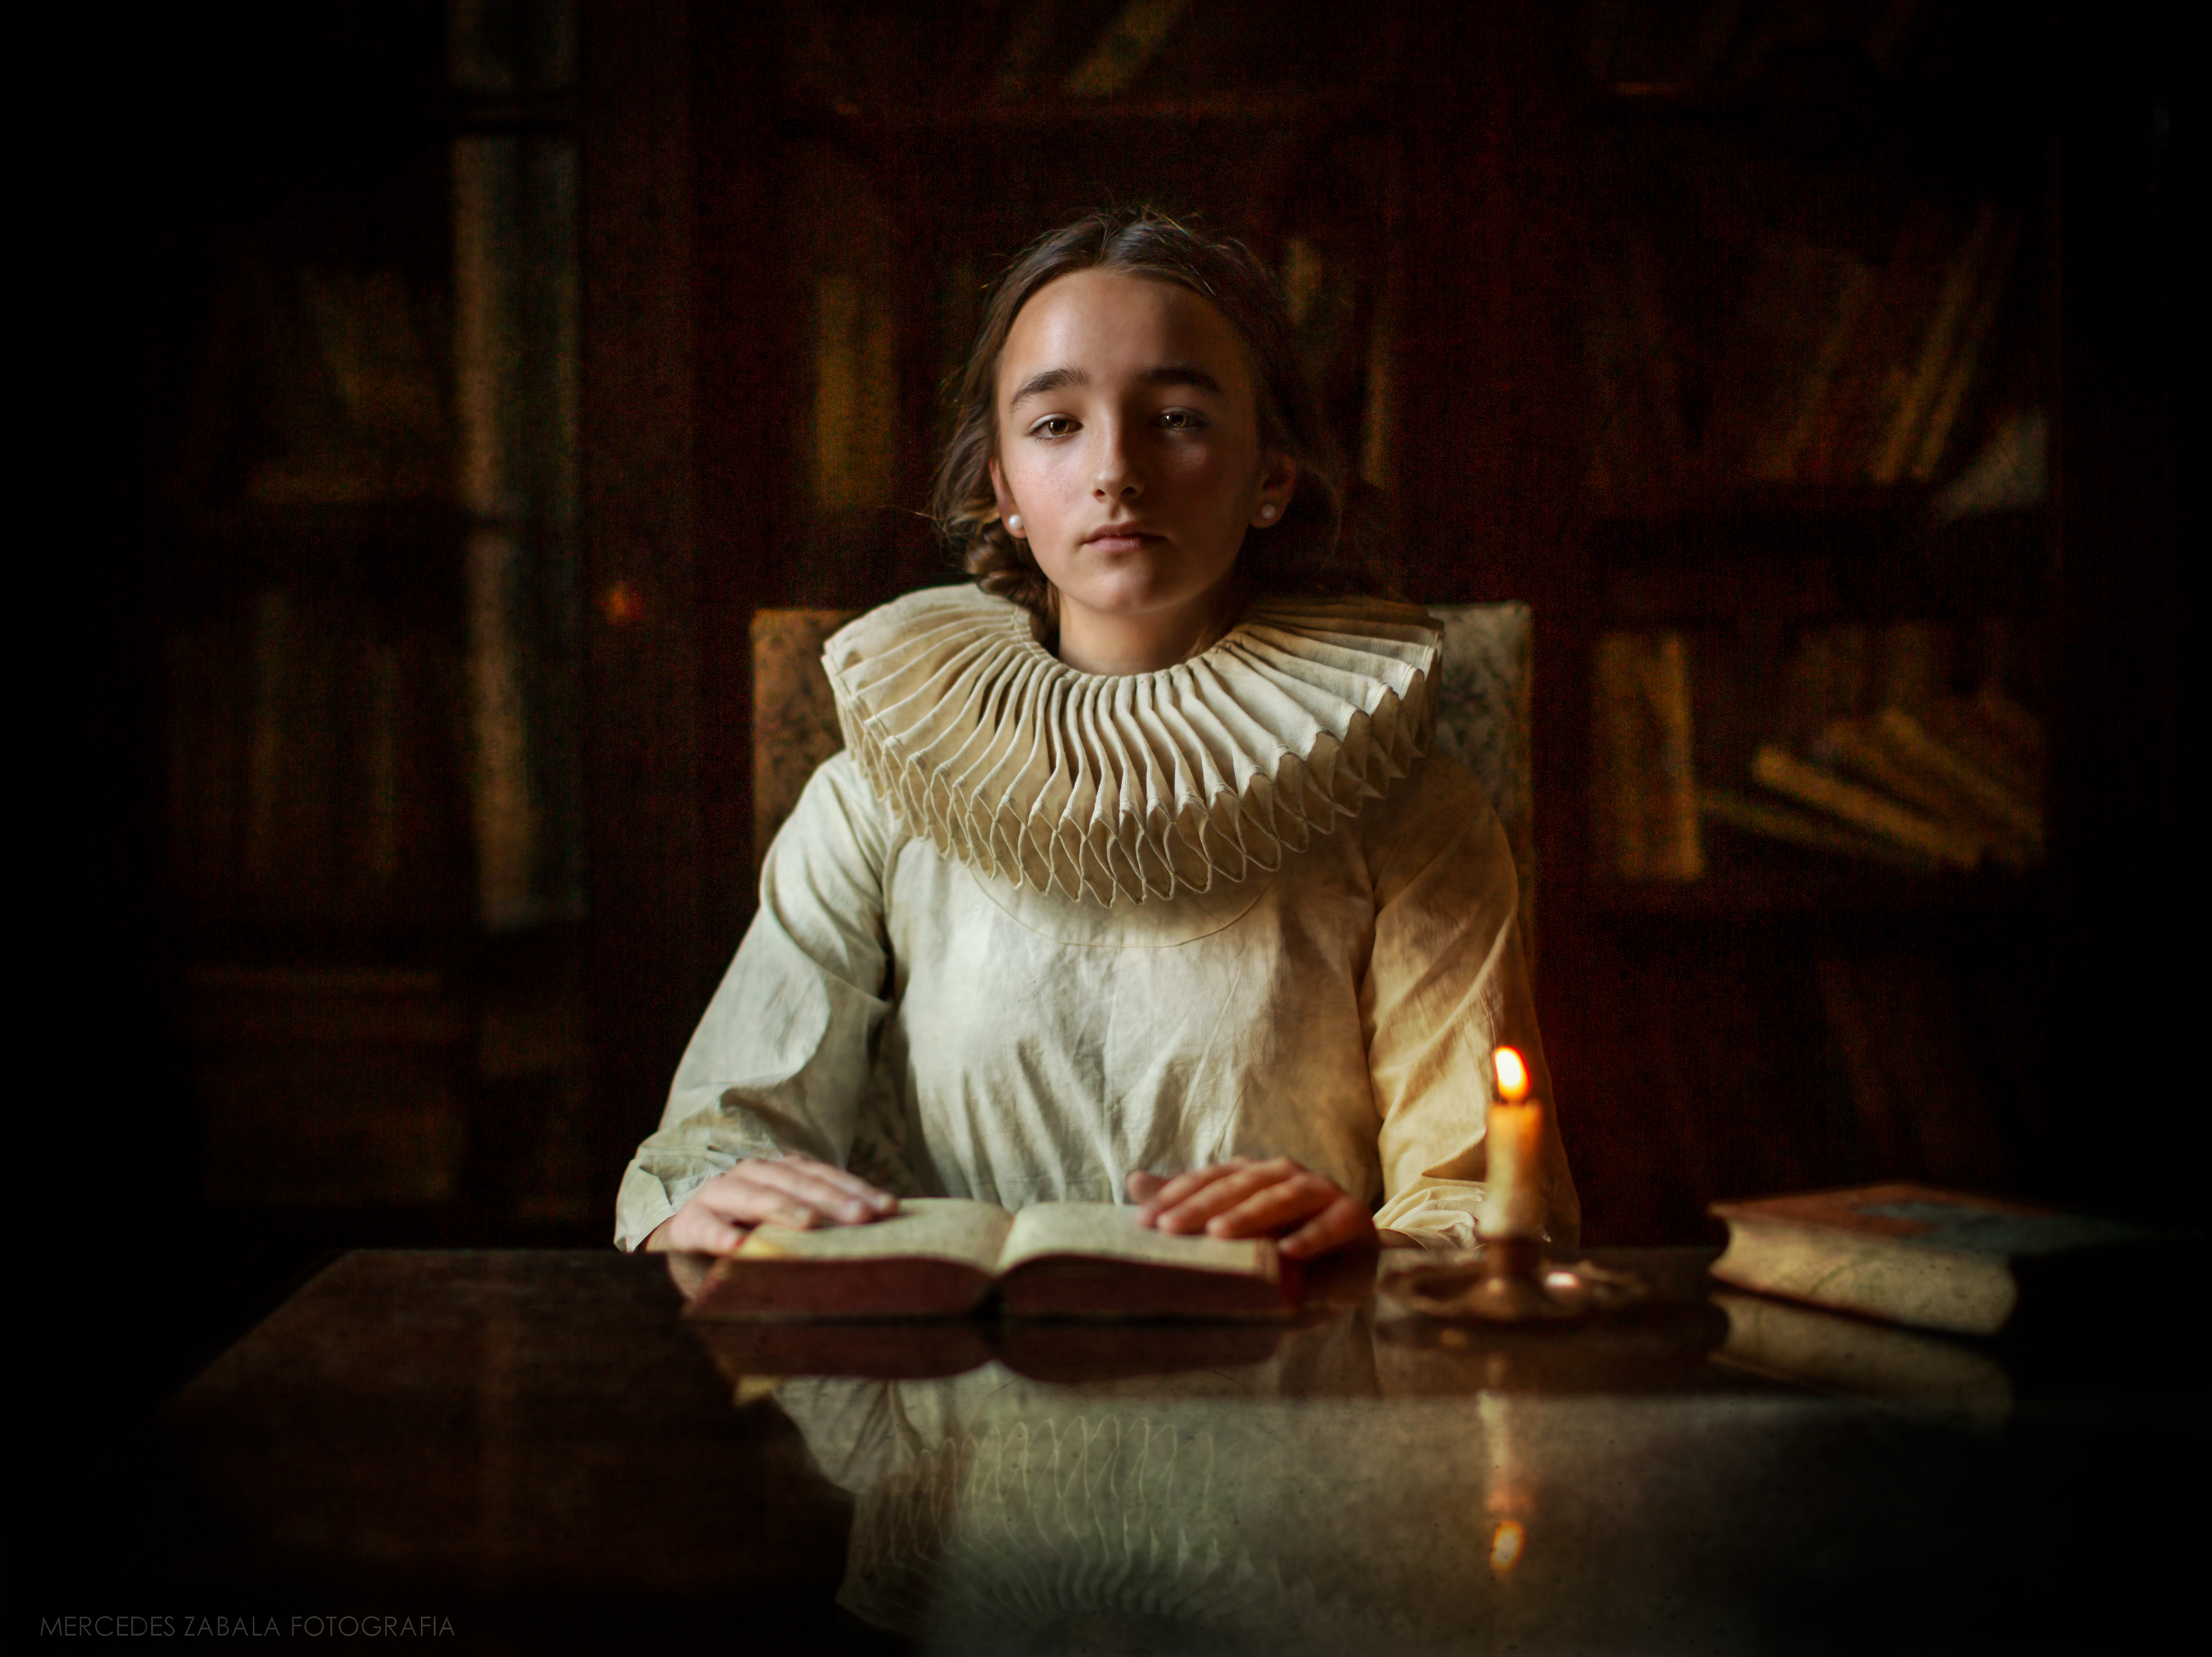
women, lady, model, person, photography, wallpaper, candle, flash photography, darkness, fun, room, sitting, wax, portrait photography, night, portrait, conversation, wood, reading